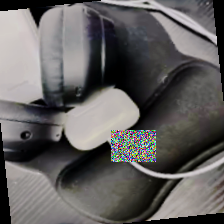
Label: no bracelet mod